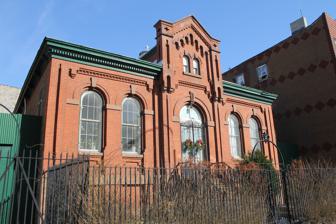
Building: Colored School No. 3
Country: United States of America
Year built: 1881
Segregated school in Brooklyn, New York This article is about the Brooklyn school. For the Manhattan school, see Seneca Village . Facade from Union Avenue Location within New York City Location Brooklyn , New York City , New York , United States Coordinates 40°42′31″N 73°57′02″W / 40.70851°N 73.95061°W / 40.70851; -73.95061 Dimensions 46 feet (14 m) by 75 feet (23 m) Established 1881 Colored School No. 3 (Former) (Public School 69) is a historic public school building in the Williamsburg neighborhood of Brooklyn in New York City .  It was built in 1879 for the exclusive use of African-American students, and although the school closed in 1934, the building is the only one of its kind still standing in Brooklyn.  It is modest in size, just 46 feet (14 m) wide by 75 feet (23 m) deep, and has an ornate facade in the Romanesque Revival style, principally of red brick with brownstone trim. The building is a New York City designated landmark . History The institutional history of the school goes back to the founding, prior to 1841, of the African Free School in the old Town of Williamsburgh , which was consolidated into the City of Brooklyn in 1855.  The Brooklyn Board of Education renamed it "Colored School #3" and continued to run it while pursuing an overall policy of segregated education, even after the State of New York passed a law ostensibly desegregating the state's schools in 1873.  By 1879 the school had become overcrowded, and parents petitioned the school board for a new building.  Samuel Leonard (1821-1879), who was in charge of school construction in Brooklyn from 1859 to 1879, drew up plans in the Romanesque Revival style that was popular for school buildings at that time.  The building, with four classrooms for 220 students, was completed in 1881 at 270 Union Avenue, at a cost of $8,963. Soon after the school's construction, the practice of school segregation in Brooklyn began to change.  In 1882, Seth Low , the new mayor of Brooklyn and a reformer, appointed Phillip A. White as the first African-American member of Brooklyn's Board of Education.  White, who became the chairman of a committee in charge of the city's "colored" schools, opposed forced segregation and disliked the term "colored school."  During White's tenure, African-American students were given the option to attend integrated schools, and Colored School #3 was renamed P.S. 69, making its name consistent with those of integrated schools though it continued to serve an exclusively African-American student body (the other two colored schools were similarly renamed).  By 1890, most African-American students chose to enroll in the integrated schools, and the enrollments of the colored schools had begun to decline.  In 1898 Brooklyn was consolidated into New York City and the school came under the jurisdiction of the city's Board of Education. In 1901, P.S. 69 ceased to exist as an independent entity due to the declining African-American population of the neighborhood.  Its building was used as an annex to other local public schools and as a school named P.S. 191 before being relinquished by the Board of Education in 1934. It was then used by other city agencies before becoming vacant for a period of time.  In 1982 the city sold the property, and in 1983 it was purchased by a sculptor, James O. Clark, for use as a private family residence and studio. Clark continues to occupy the building in 2014. It was designated a landmark by the New York City Landmarks Preservation Commission in 1997. References